Buses in Perth

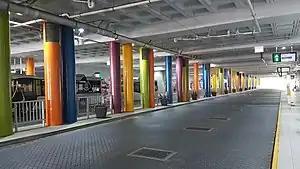
Bus road with concrete concourse deck above

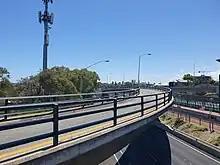
Curved concrete bus bridge over and down into a freeway

Construction on the Perth City Busport (now called Elizabeth Quay bus station) began in July 1988. As part of the busport, a busway was constructed down the median of the Kwinana Freeway between the busport and Canning Bridge. The busway opened in November 1989. The Perth City Busport officially opened in November 1991. The Kwinana Freeway busway was extended by to Mount Henry Bridge in 1991 as well.